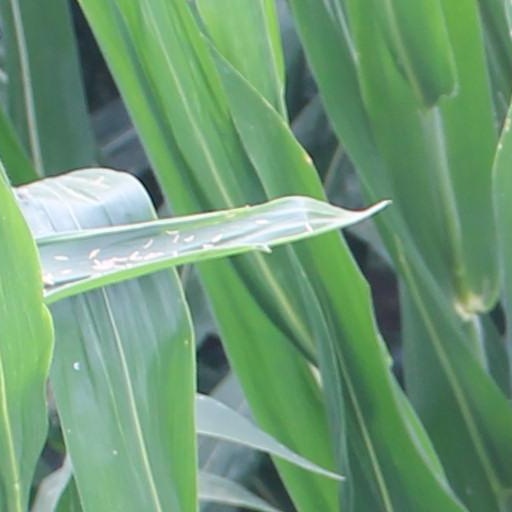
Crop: maize; corn